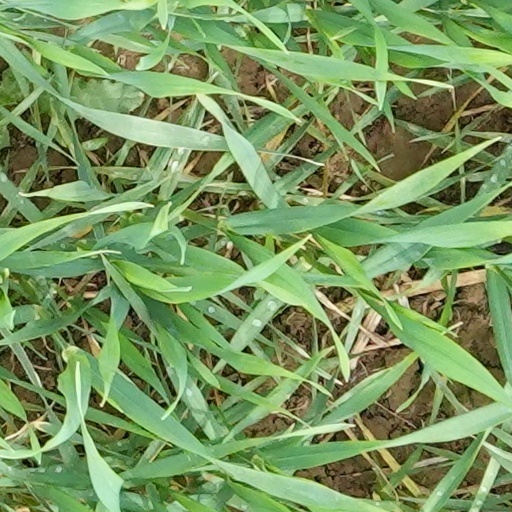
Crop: wheat